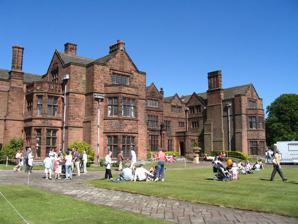
Building: Thornton Manor
Country: United Kingdom
Year built: 1913
Historic manor house in Thornton Hough, UK For the manor in Buckinghamshire, see Thornton, Buckinghamshire . Thornton Manor Thornton Manor main front Location Thornton Hough , Wirral , Merseyside , England Coordinates 53°19′39″N 3°03′07″W / 53.3276°N 3.0519°W / 53.3276; -3.0519 OS grid reference SJ 300,817 Built Mid 19th century Built for Charles William Potts William Lever Rebuilt c. 1896, 1913 Architect Jonathan Simpson Douglas & Fordham J. J. Talbot Grayson and Ould J. Lomax-Simpson Architectural style(s) Elizabethan style Listed Building – Grade II* Designated 2 December 1986 Reference no. 1075420 Location in Merseyside Thornton Manor is a large manor house in the village of Thornton Hough , Wirral , Merseyside , England. It is recorded in the National Heritage List for England as a designated Grade II* listed building . The house was first built in the middle of the 19th century and has been altered and extended in a number of phases since. From 1888 to the end of the 20th century the house was occupied by the Viscounts Leverhulme . History The land on which the house stands was owned originally by the Mostyn family of North Wales. The land was bought in 1849 by Charles William Potts, a solicitor. It is thought that he built the manor house , but there is no evidence that he lived there. In 1863 Potts sold the house and land to Thomas Brittain Forwood, a businessman who died in 1884. His son, Sir William Forwood, chairman of Liverpool Overhead Railway , let the house to William Lever (later 1st Viscount Leverhulme ), builder of the soap factory and model village at Port Sunlight , in 1888. Leverhulme era Thornton Manor became the home of the Viscounts Leverhulme . William Lever bought the house in 1893 and lived here from 1888 until 1919, retaining ownership until his death in 1925. Lever started on a series of alterations and additions soon after his purchase. The architect Jonathan Simpson made some minor alterations but the first major work was designed by the Chester firm Douglas and Fordham in about 1896. This constituted the main block of the house and was in Elizabethan style. In 1899 stables designed by J. J. Talbot were built and around this time a kitchen and service quarters designed by Grayson and Ould were added. In 1902 a music room followed, also designed by Talbot, and this formed a new block to the northeast of the main block. The work on the music room was carried out by H.H. Martyn & Co. Two years later a temporary ballroom was built, which was later converted into a swimming pool. A porch was added to the south front in 1906, changing the main entrance to the house from the west to the south. A gatehouse designed by J. Lomax-Simpson was built in 1910; the base of this is in stone and its upper part is half-timbered . In 1913 a major reconstruction of the house took place when Elizabethan-style wings were added to the west side of the house. Lomax-Simpson was again the architect. In the process of the reconstruction, most of the work designed by Douglas and Fordham was demolished, leaving from their design only two shaped gables and semicircular bay windows . Plans for further enlargement of the house were prepared by Lomax-Simpson, but these were not built because of the outbreak of the First World War . The 1st Viscount Leverhulme died in May 1925 and the house was inherited by his son, William, 2nd Viscount Leverhulme . He died in May 1949 and the house passed to his son, Philip, 3rd Viscount Leverhulme . Lord Leverhulme died in July 2000, and, the following year, the house was sold with planning permission to convert it into a hotel. The house contents sale broke the UK record by raising £10 million in 2001. Architecture The house is built in stone with slate roofs. It has three storeys and an irregular plan. The entrance front faces southwest and has protruding wings on both sides. Behind the house, at an angle towards the northeast, is the wing containing the music room. The windows are mullioned and a number of them are in canted , two-storey bays. The stables extend to the northwest. Grounds The park was first laid out during Forwood's ownership. It included paths, a small summer house and a bridge. The gardens as they are now, were planned by Thomas H. Mawson and the 1st Viscount. The kitchen garden contains a loggia dated 1912, and there is another loggia to the southeast of the house; both were designed by Lomax-Simpson. To the northeast of the house is a structure known as The Lookout , which was designed in 1896 by Douglas and Fordham. A lake lies to the west of the house. A system of tree-lined avenues was laid out in 1912–14 by Lomax-Simpson, and has a total length of about 5 miles (8 km). Present day The Manor House is now privately owned and is available to hire for weddings and events. British Prime Minister Boris Johnson and Irish Taoiseach Leo Varadkar held private talks at Thornton Manor on 10 October 2019 in relation to Brexit . During the evening of 5 February 2022 a substantial fire took hold in the main building requiring the attendance of eight fire engines. See also Grade II* listed buildings in Merseyside List of houses and associated buildings by John Douglas List of works by Grayson and Ould Listed buildings in Thornton Hough References